List of Jubei-chan 2 episodes

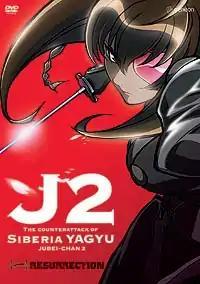
The cover art of the first DVD compilation released by Geneon Entertainment.

This is a list of episodes of the anime series "-The Counter Attack of the Siberian Yagyu" created by Akitaro Daichi, produced by Madhouse and licensed by Geneon Entertainment. The series is the adaptation of The Secret of the Lovely Eyepatch that premiered in 1999. The Counter Attack of the Siberian Yagyu follows a year after the first series, introducing Freesia Yagyu, Yagyu Jubei's daughter who claims herself as the rightful owner of the "Lovely Eyepatch" and the Siberian Yagyu, a clan that was destroyed by the Edo Yagyu. Freesia tries to take the "Lovely Eyepatch" from Jiyu and at the same time, the Siberian Yagyu attempts to end the grudge on Jubei II.